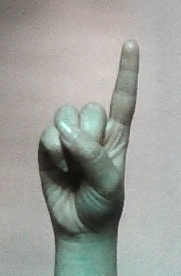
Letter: bb